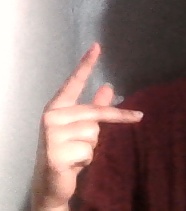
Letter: dha